Spanish gunboat Marques del Duero

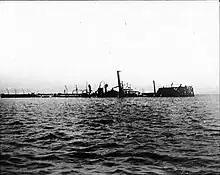
Wreck

The Spanish took delivery of "Marques del Duero" from her French builders at Marseille, France. She set out on her first operational deployment from Marseille on 27 July 1875, heading for San Sebastián Bay in northern Spain for blockade, patrol, and despatch duty. She served there beyond the end of the Third Carlist War on 27 February 1876, finally leaving after Spanish naval forces there began to leave for postwar duties after 5 April 1876.